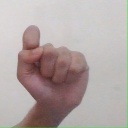
अक्षर: घ